Escape breathing apparatus

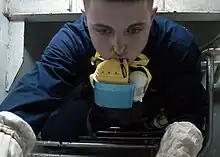
US Navy Emergency Escape Breathing Device (EEBD)

Escape breathing apparatus, also called escape respirators, escape sets, self-rescuer masks, emergency life saving apparatus (ELSA), emergency escape breathing devices (EEBD), and Respiratory Protective Smoke Escape Devices (RPED), are portable breathing apparatus that provide the wearer with respiratory protection for a limited period, intended for escape from or through an environment where there is no breathable ambient atmosphere. This includes escape through water and in areas containing harmful gases or fumes or other atmospheres immediately dangerous to life or health (IDLH).